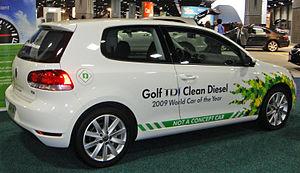
L'affaire Volkswagen, aussi appelée « dieselgate », est un scandale industriel et sanitaire lié à l'utilisation par le groupe Volkswagen, de 2009 à 2015, de différentes techniques visant à réduire frauduleusement les émissions polluantes de certains de ses moteurs diesel et essence lors des tests d'homologation. Selon le groupe, plus de 11 millions de véhicules de ses marques Volkswagen, Audi, Seat, Škoda et Porsche sont concernés à travers le monde. L'affaire, sans équivalent dans l'histoire automobile, est révélée en septembre 2015 par l'Agence américaine de protection de l'environnement et a entraîné la démission du président du directoire du groupe, Martin Winterkorn. Plusieurs pays enquêtent actuellement afin d'établir précisément les faits.